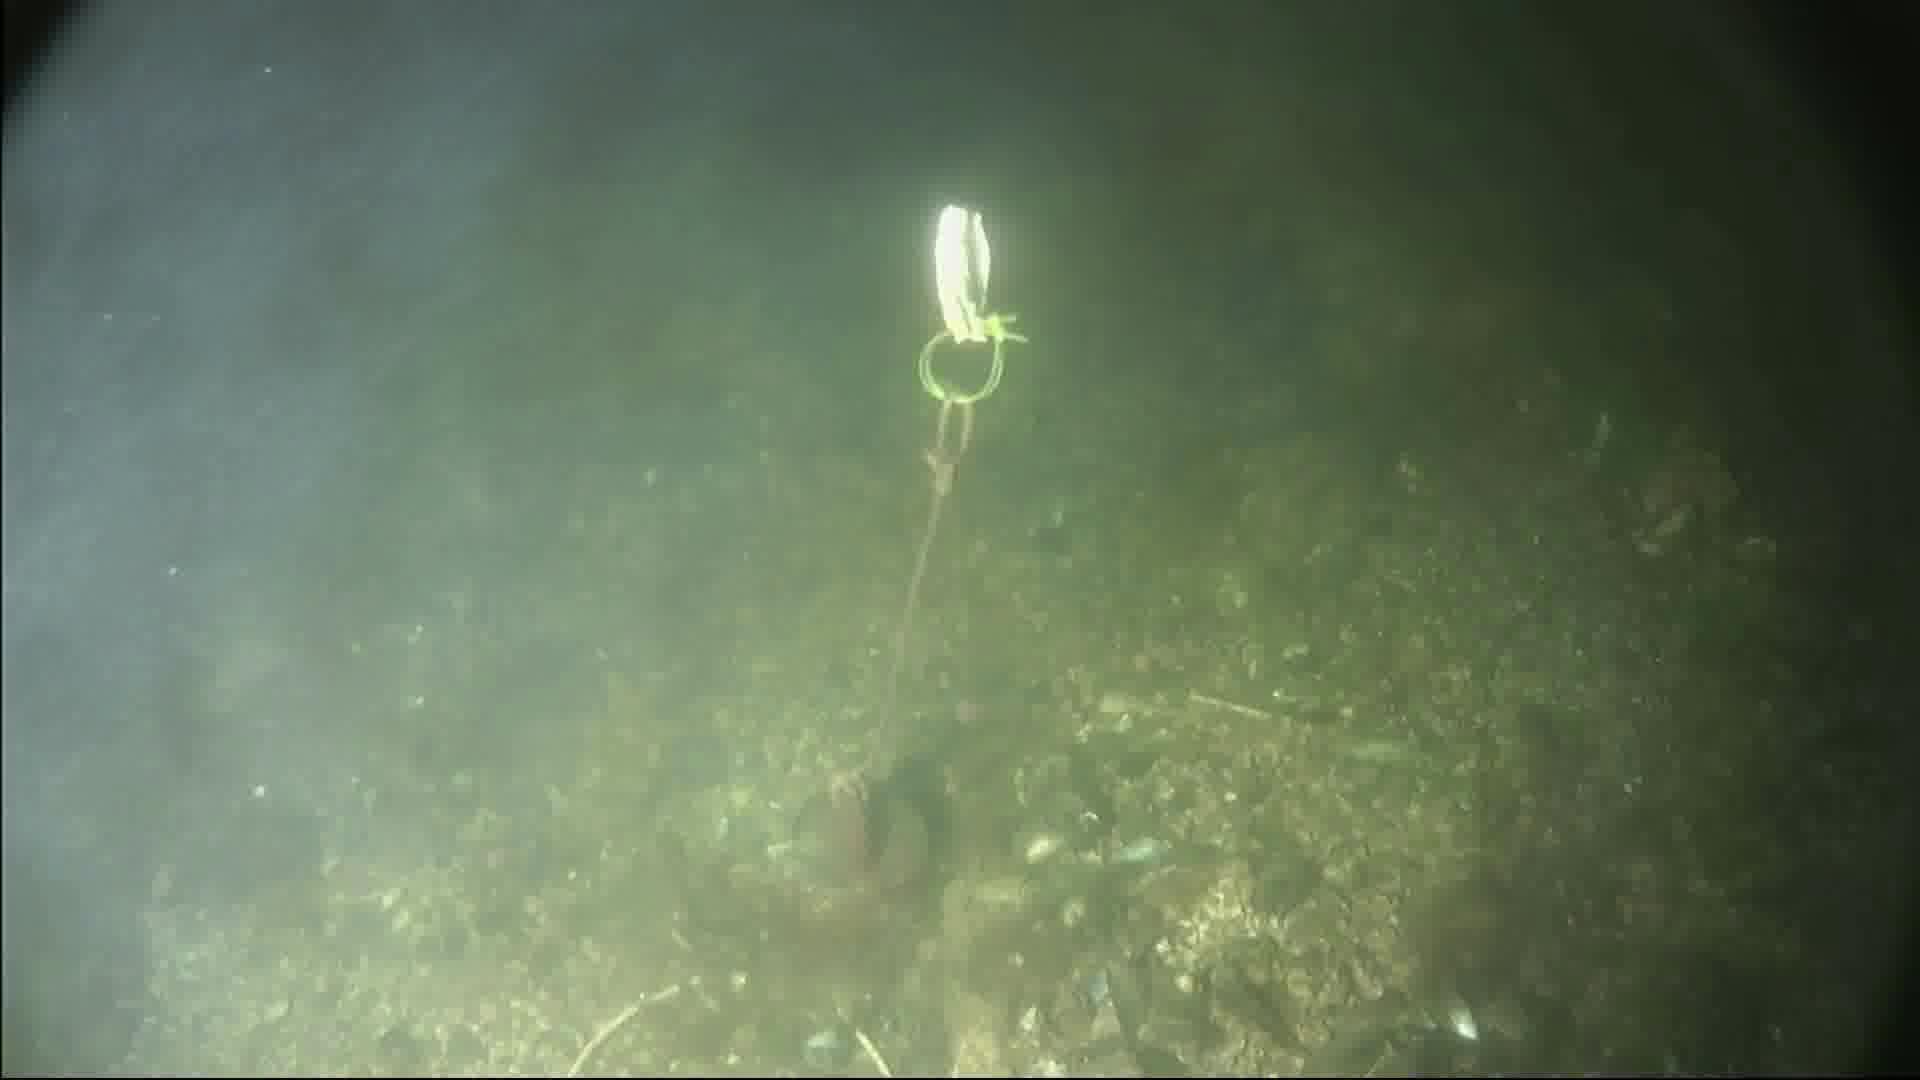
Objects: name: crab